Eva Andén

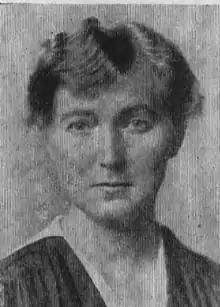
A portrait of Eva Johanna Andé

Eva Johanna Andén (23 April 1886 – 26 March 1970) was a Swedish lawyer. She became the first woman member of the Swedish Bar Association on 14 March 1918.